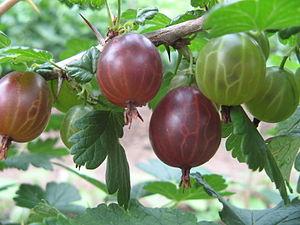
Groseilles à maquereaux
Le groseillier à maquereau est une espèce d'arbustes épineux à gros fruits d'abord vert pâle, devenant, selon les variétés, blanchâtres et translucides ou rouge sombre à maturité.